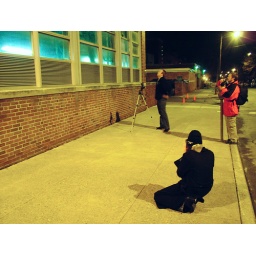
I say we climb down the roof and break in the top floor